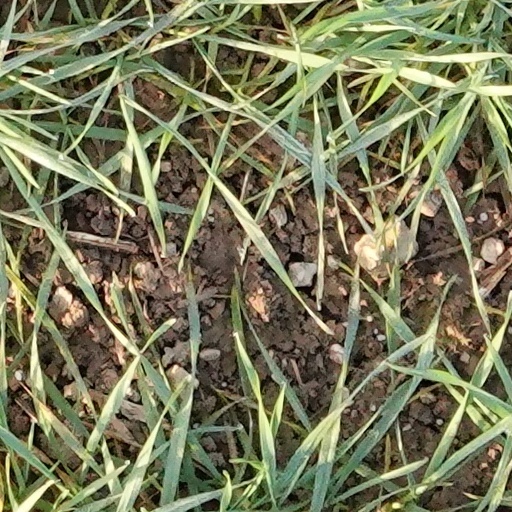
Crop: wheat